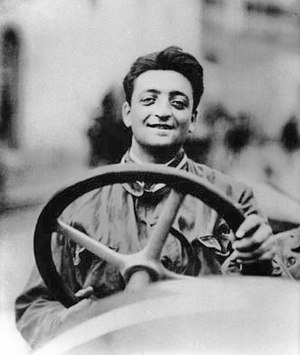
Enzo Ferrari
Enzo Anselmo Giuseppe Maria Ferrari var grundlægger af Formel 1-teamet Scuderia Ferrari og bilmærket Ferrari.